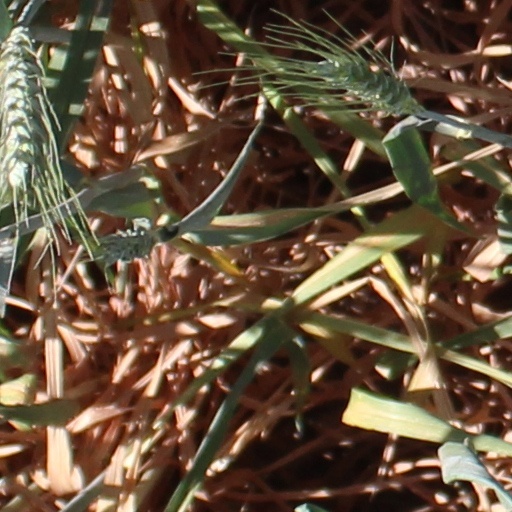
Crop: wheat